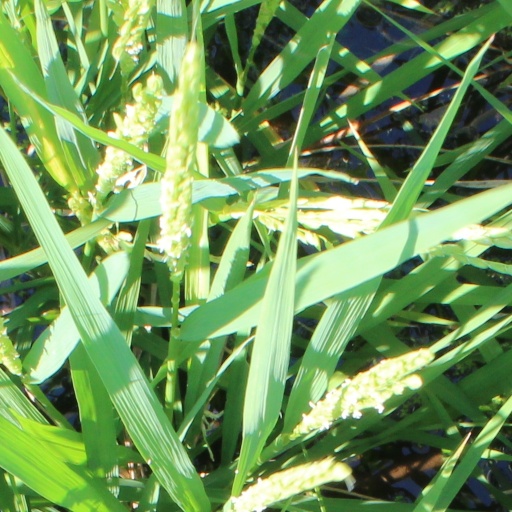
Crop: rice